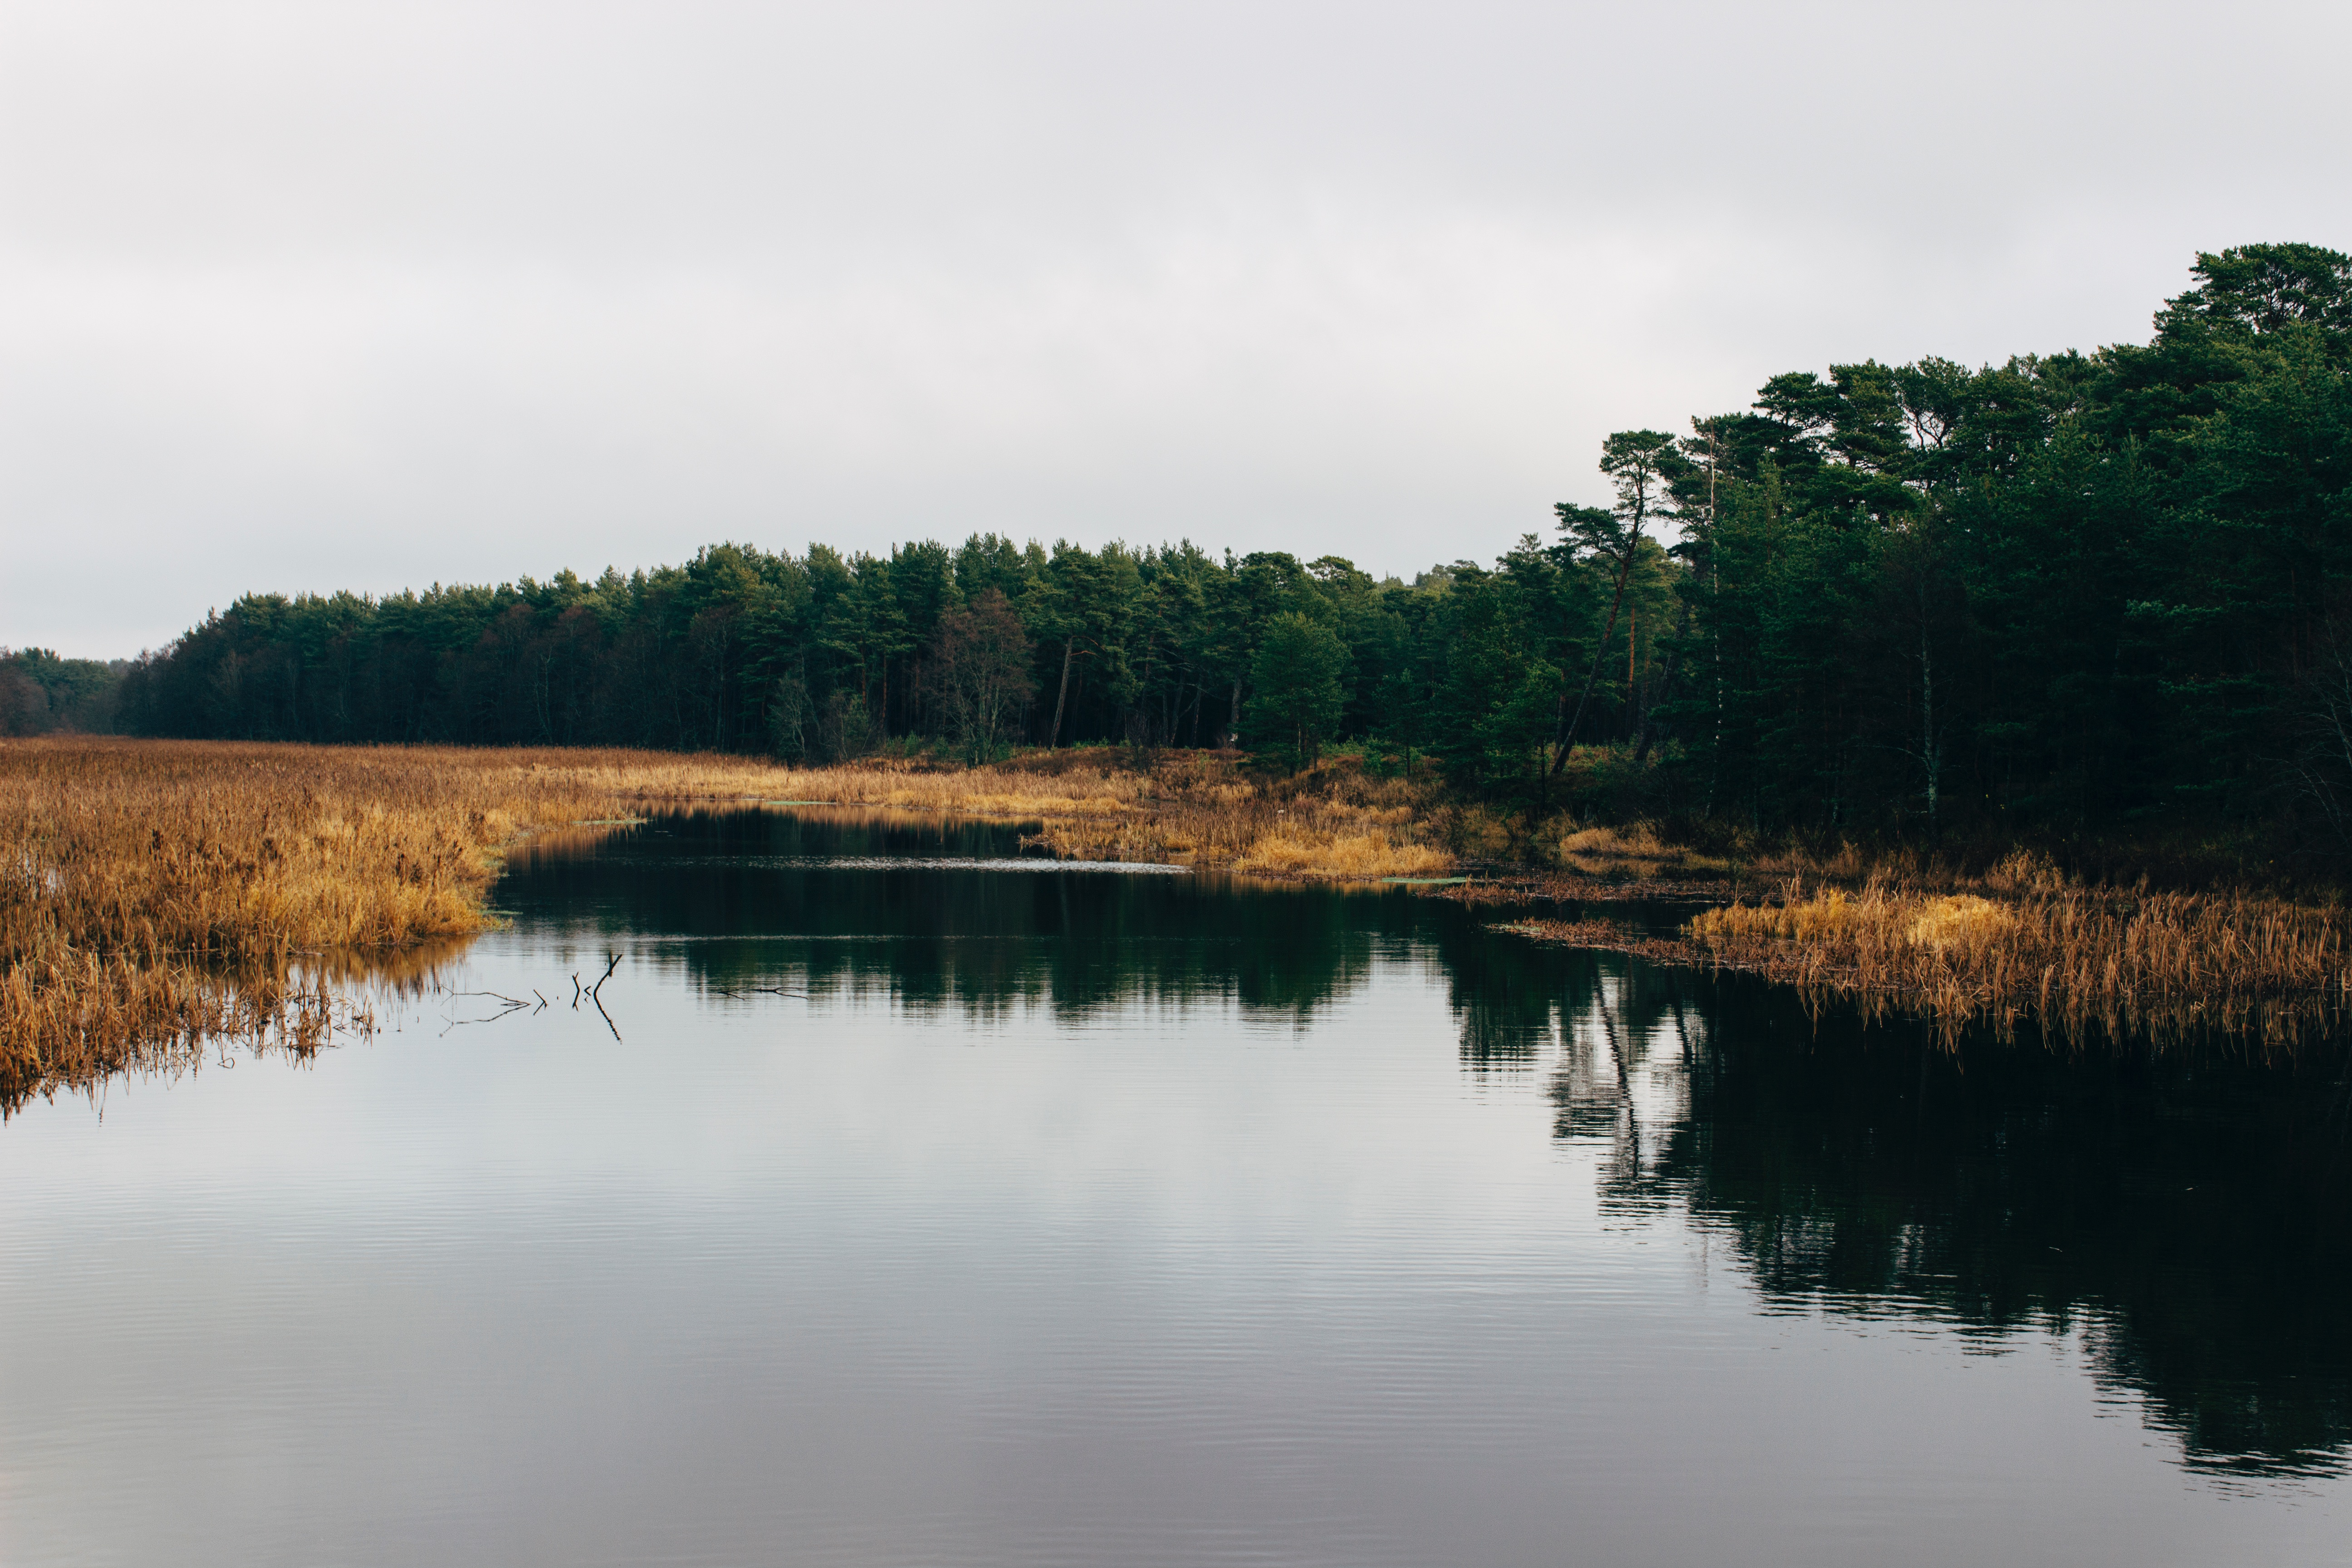
landscape, tree, water, nature, marsh, morning, lake, river, pond, reflection, reservoir, waterway, body of water, wetland, habitat, loch, natural environment, atmospheric phenomenon